Kali River (Karnataka)

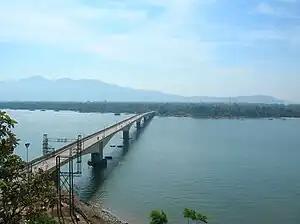
View of Kali river and the bridge from Sadashivgad Fort.

Treated effluents released directly into the river by industrial units and illegal sand mining in the Supa Dam area resulted in serious disturbances to the river's ecology. The government strategy for controlling the pollution from illegal sand mining has produced a cleaner river. The releases from a papermill have drawn crocodiles to the Anshi Dandeli Tiger Reserve. Although there is no credible evidence, some tend to believe that chemical and petroleum companies near its estuary have been leaking toxic wastes including mercury, as alleged by some, into the Kali River for decades, impacts of which have not yet been seen or confirmed.